Herbert Romerstein

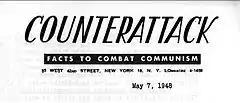
Romerstein worked for anticommunist newsletter "Counterattack"

In 1949, as the Truman administration continued its crackdown on communists, the party's denials that it had ever intended to overthrow the US "knocked the props from under all my teaching... Stop this shilly-shallying, I yelled at one of my party bosses." During the Korean War, Romerstein left the party for accusing South Korea of attacking North Korea, and he fought in that war.